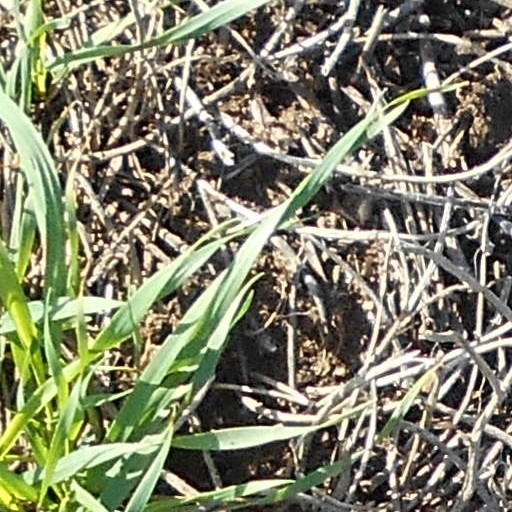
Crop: wheat